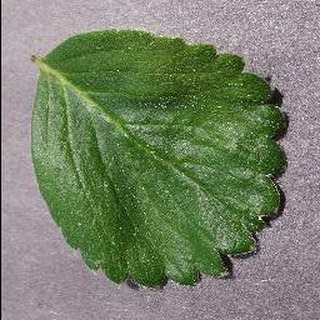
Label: healthy_strawberry